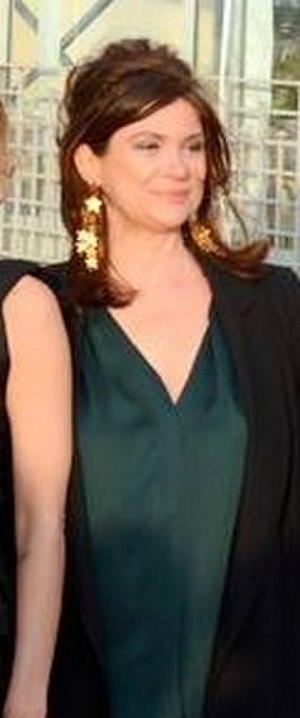
Anne-Dominique Toussaint au festival du film de Cabourg
Jacky au royaume des filles est une comédie française écrite et réalisée par Riad Sattouf, sortie en 2014.
Anne-Dominique Toussaint est une productrice de cinéma belge née le 26 mars 1959 à Bruxelles.